Gambys

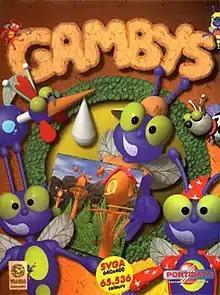

Gambys is a 1997 ecological-themed Portuguese puzzle video game for MS-DOS developed by Viagem Interactive. Utilizing 3D pre-rendered graphics for its visuals and cutscenes, it was one of the first fully Portuguese-developed games for IBM PC compatibles. Featuring a story about creatures and man, the game was environmentally themed and featured several photos of animals and scenery in its gameplay.